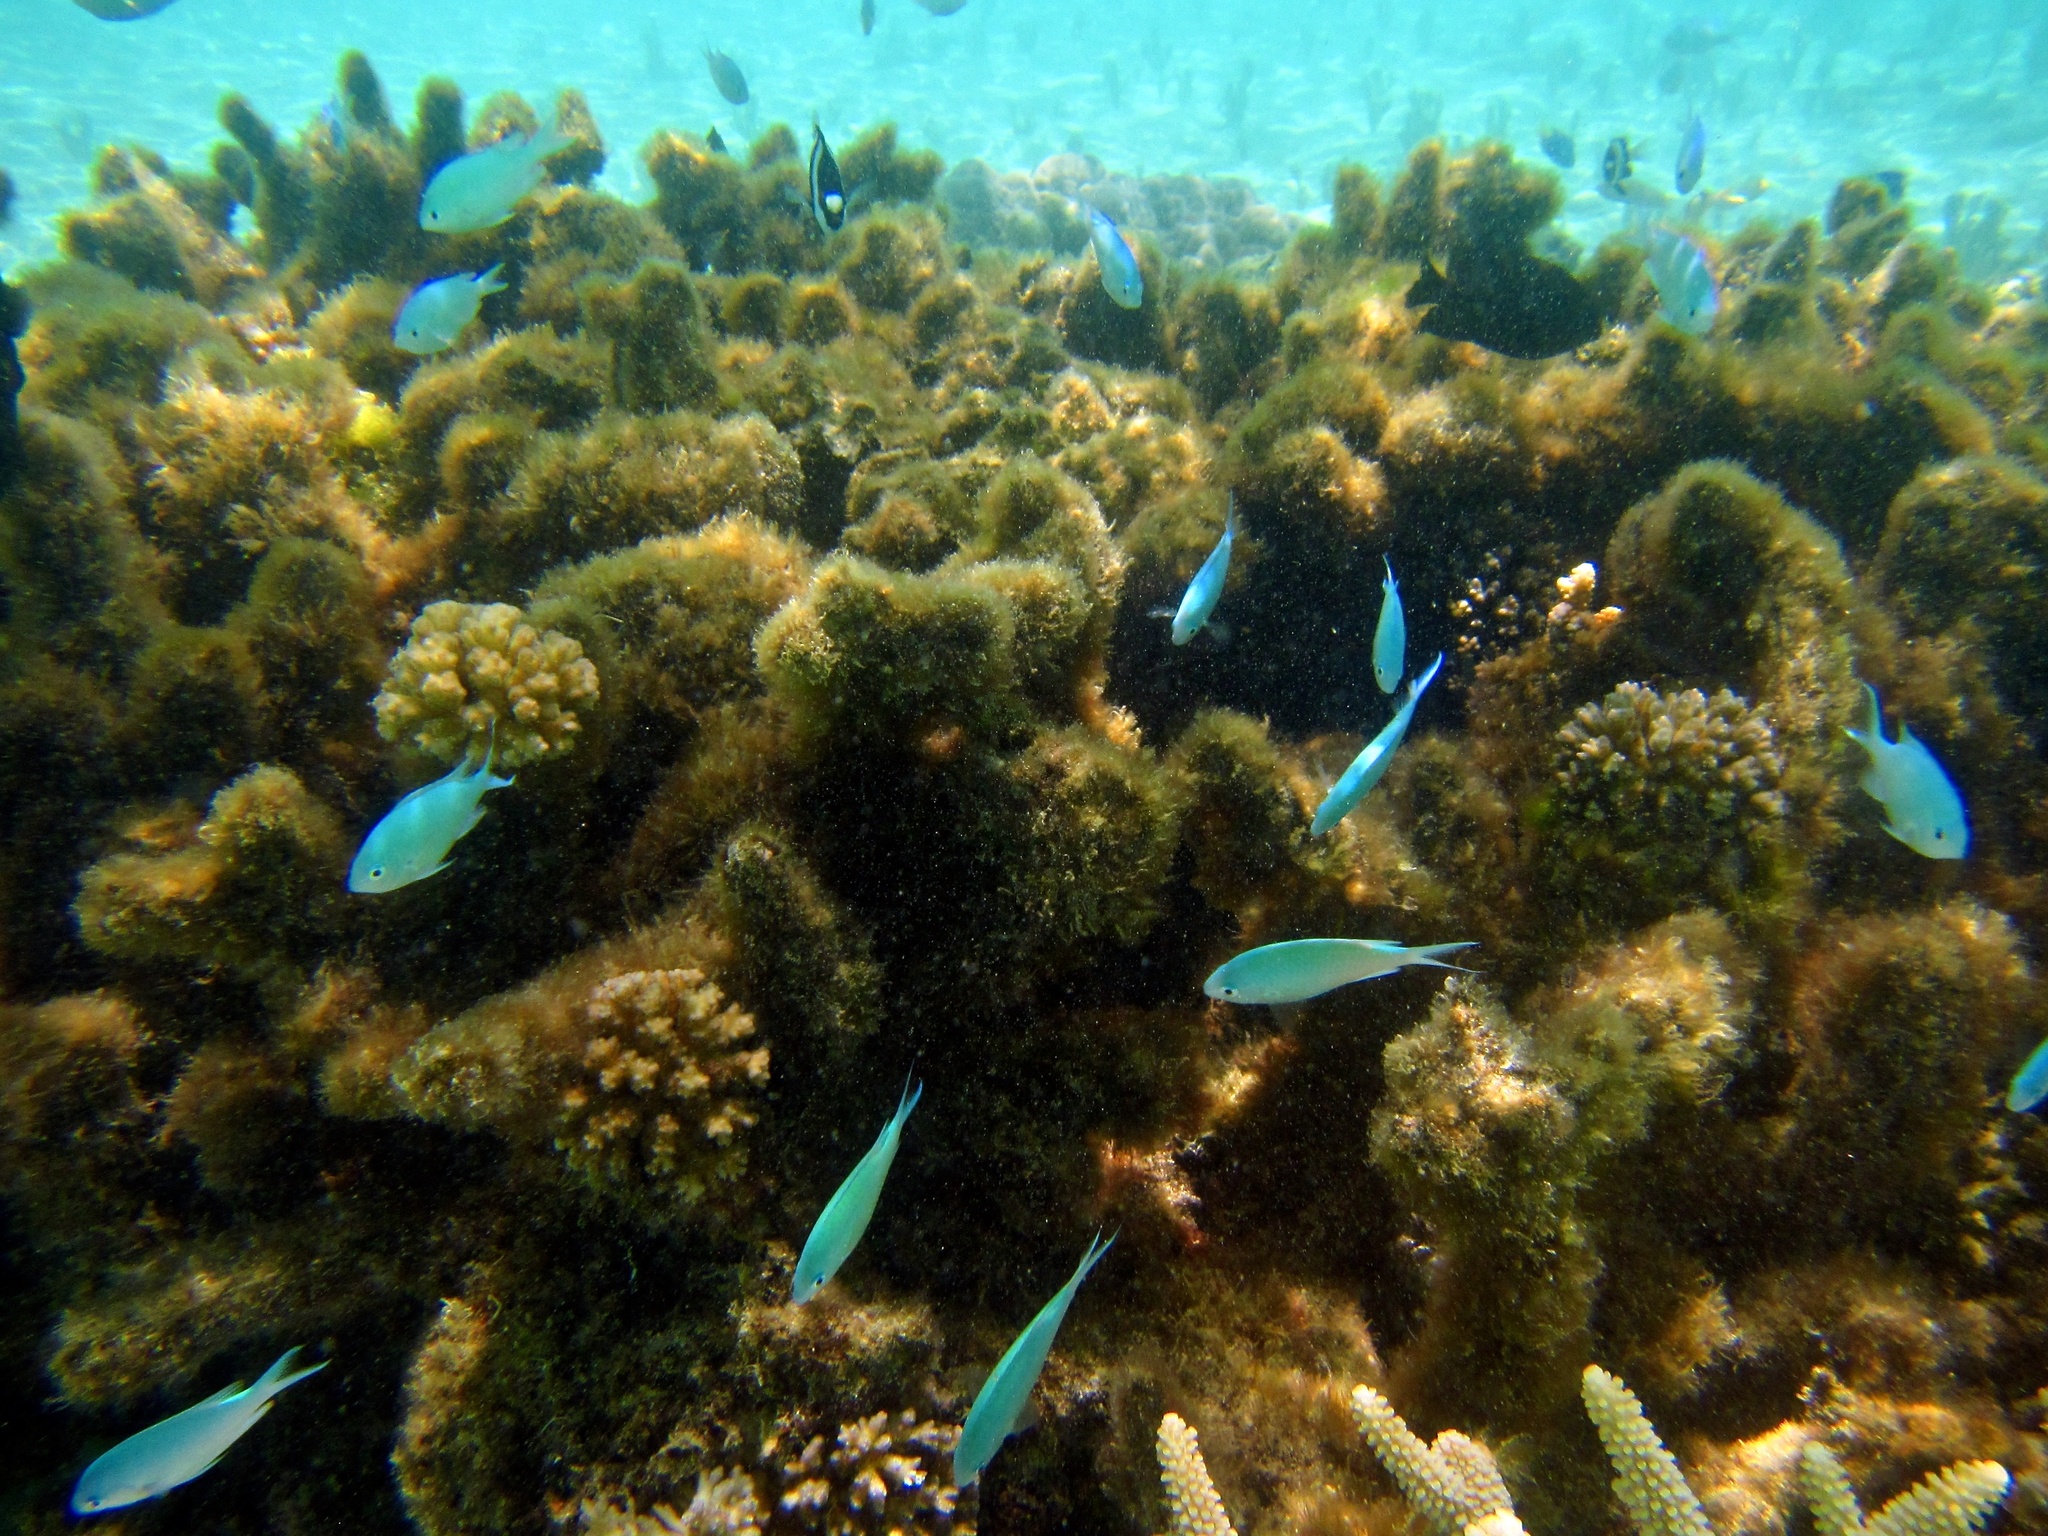
Chromis viridis (Blue-green Chromis)